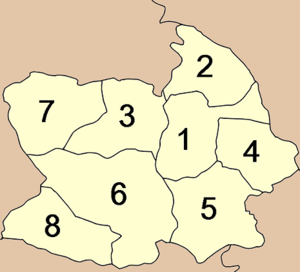
Chainat est une province de Thaïlande.